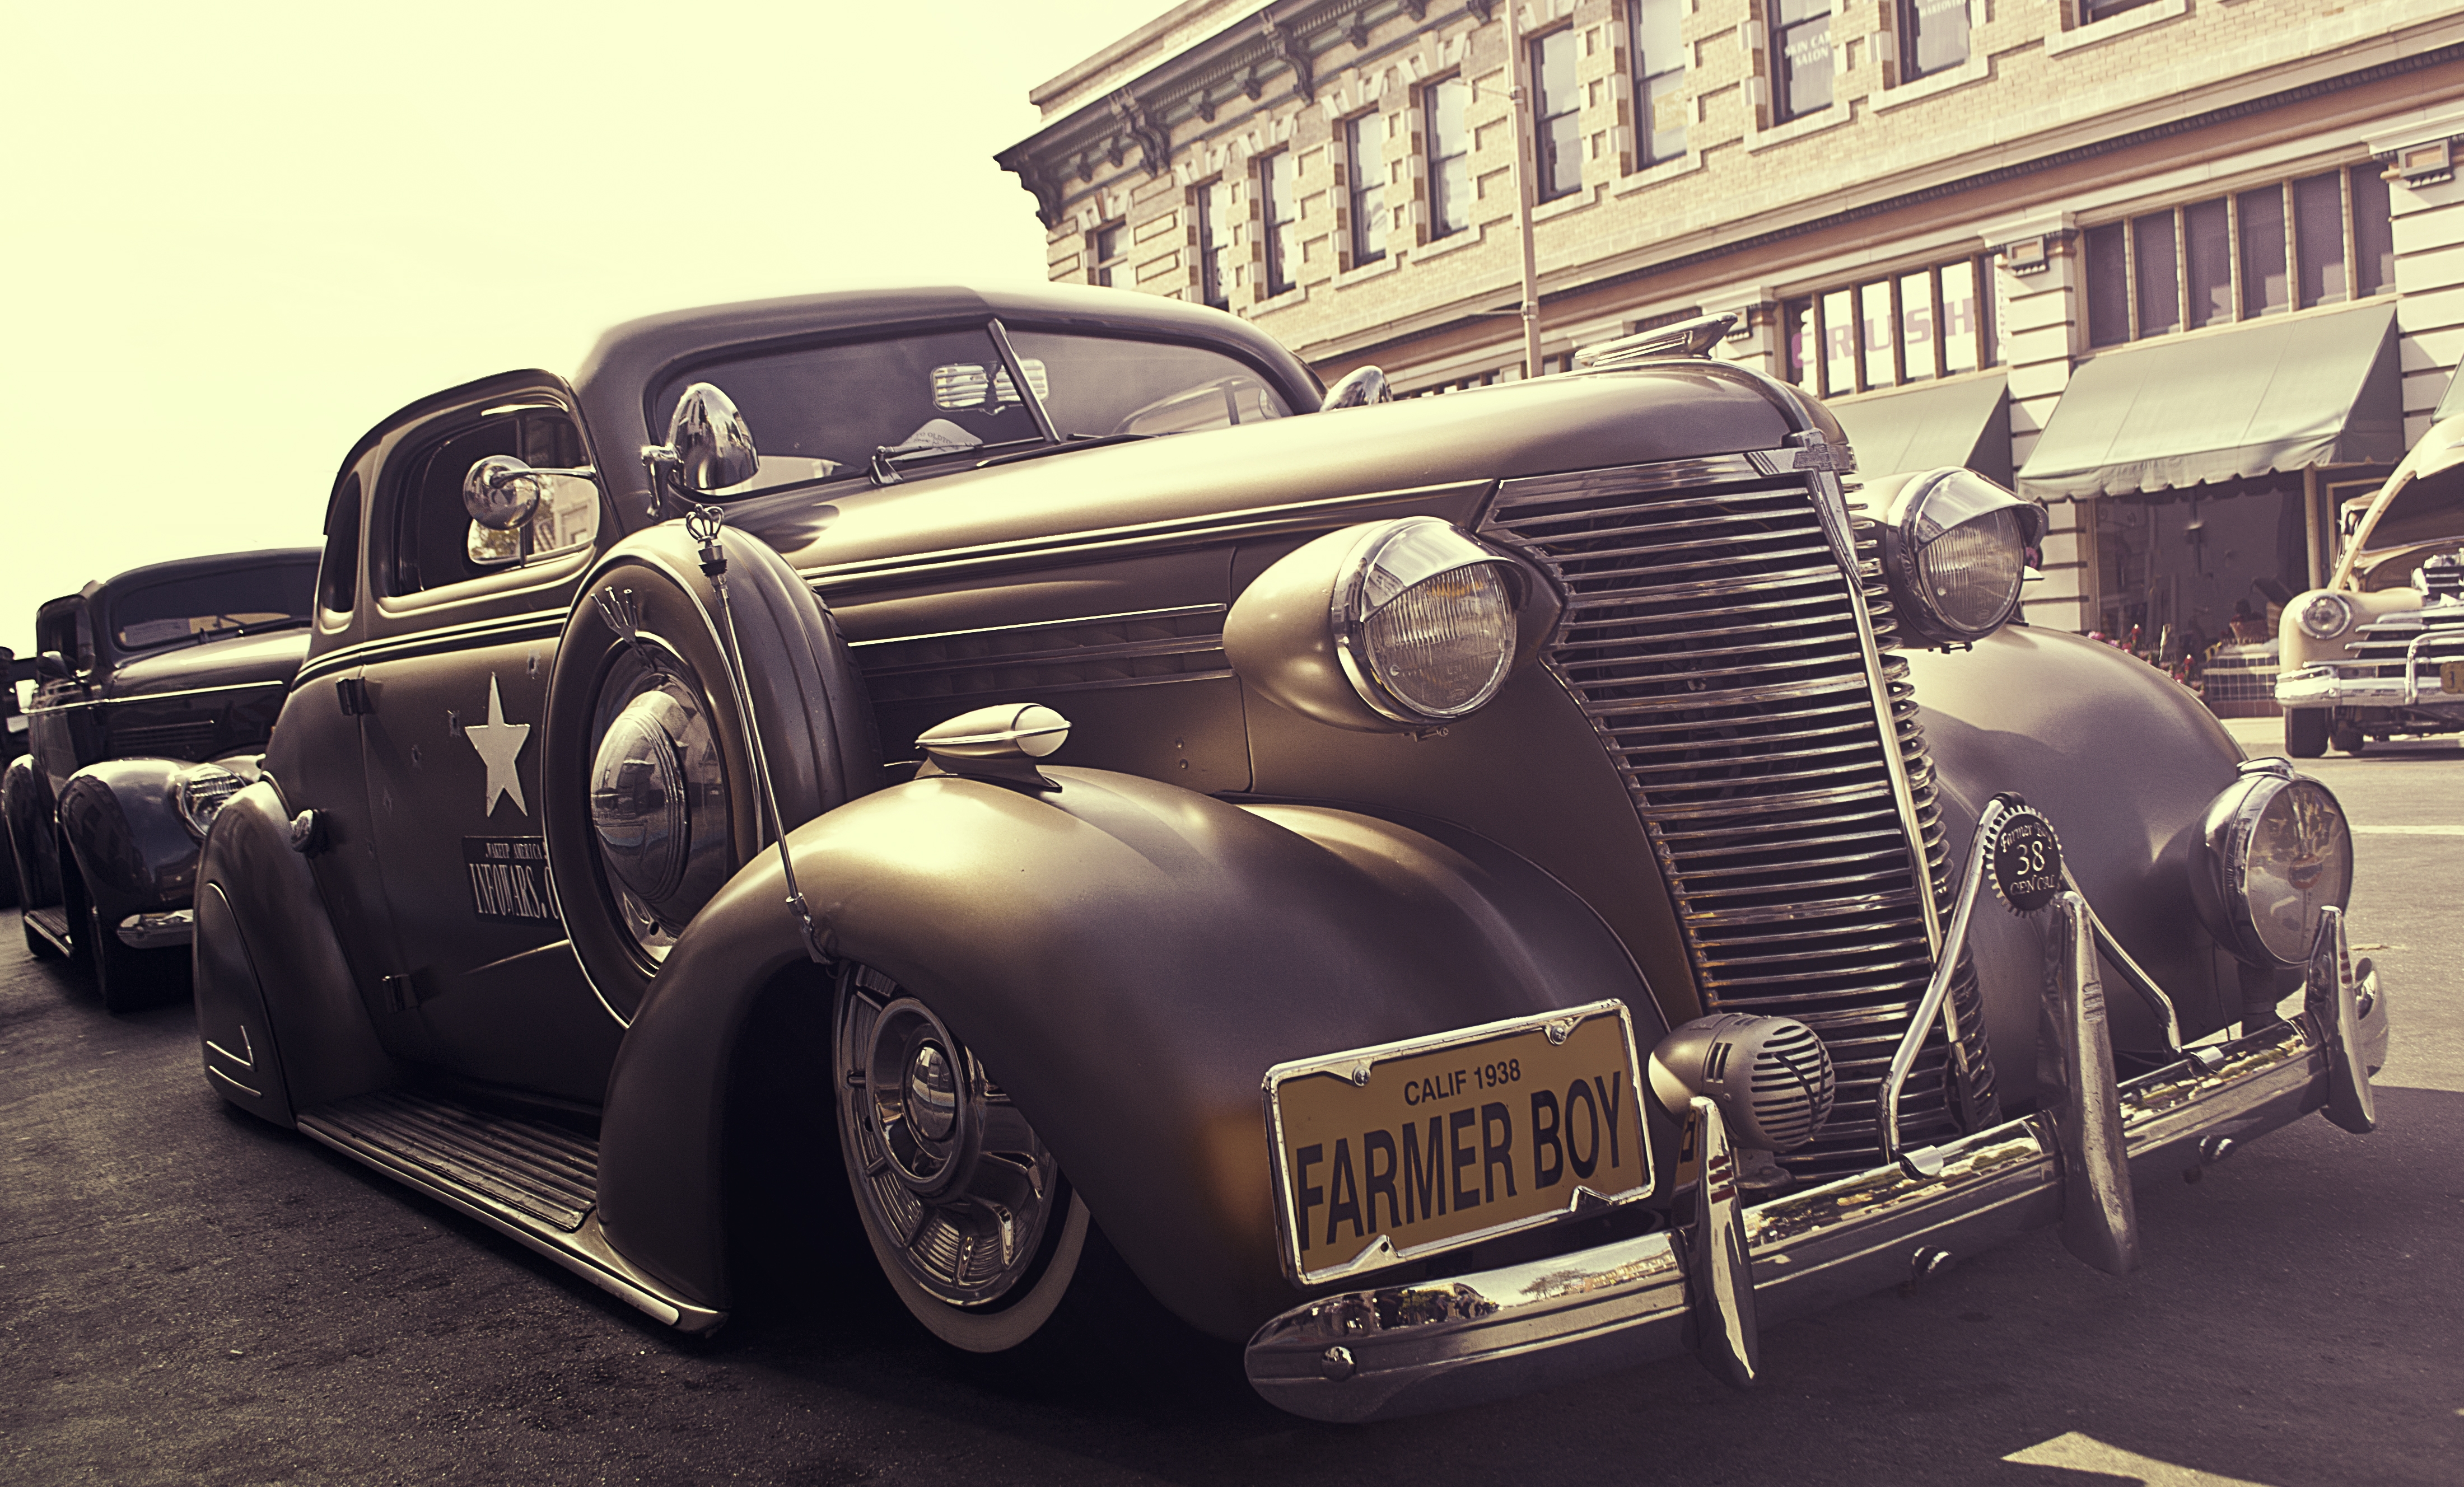
car, vintage, transportation, vehicle, motor vehicle, vintage car, license plate, luxury, oldtimer, classic, antique car, hot rod, land vehicle, touring car, automobile make, automotive design, luxury vehicle